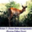
Label: deer